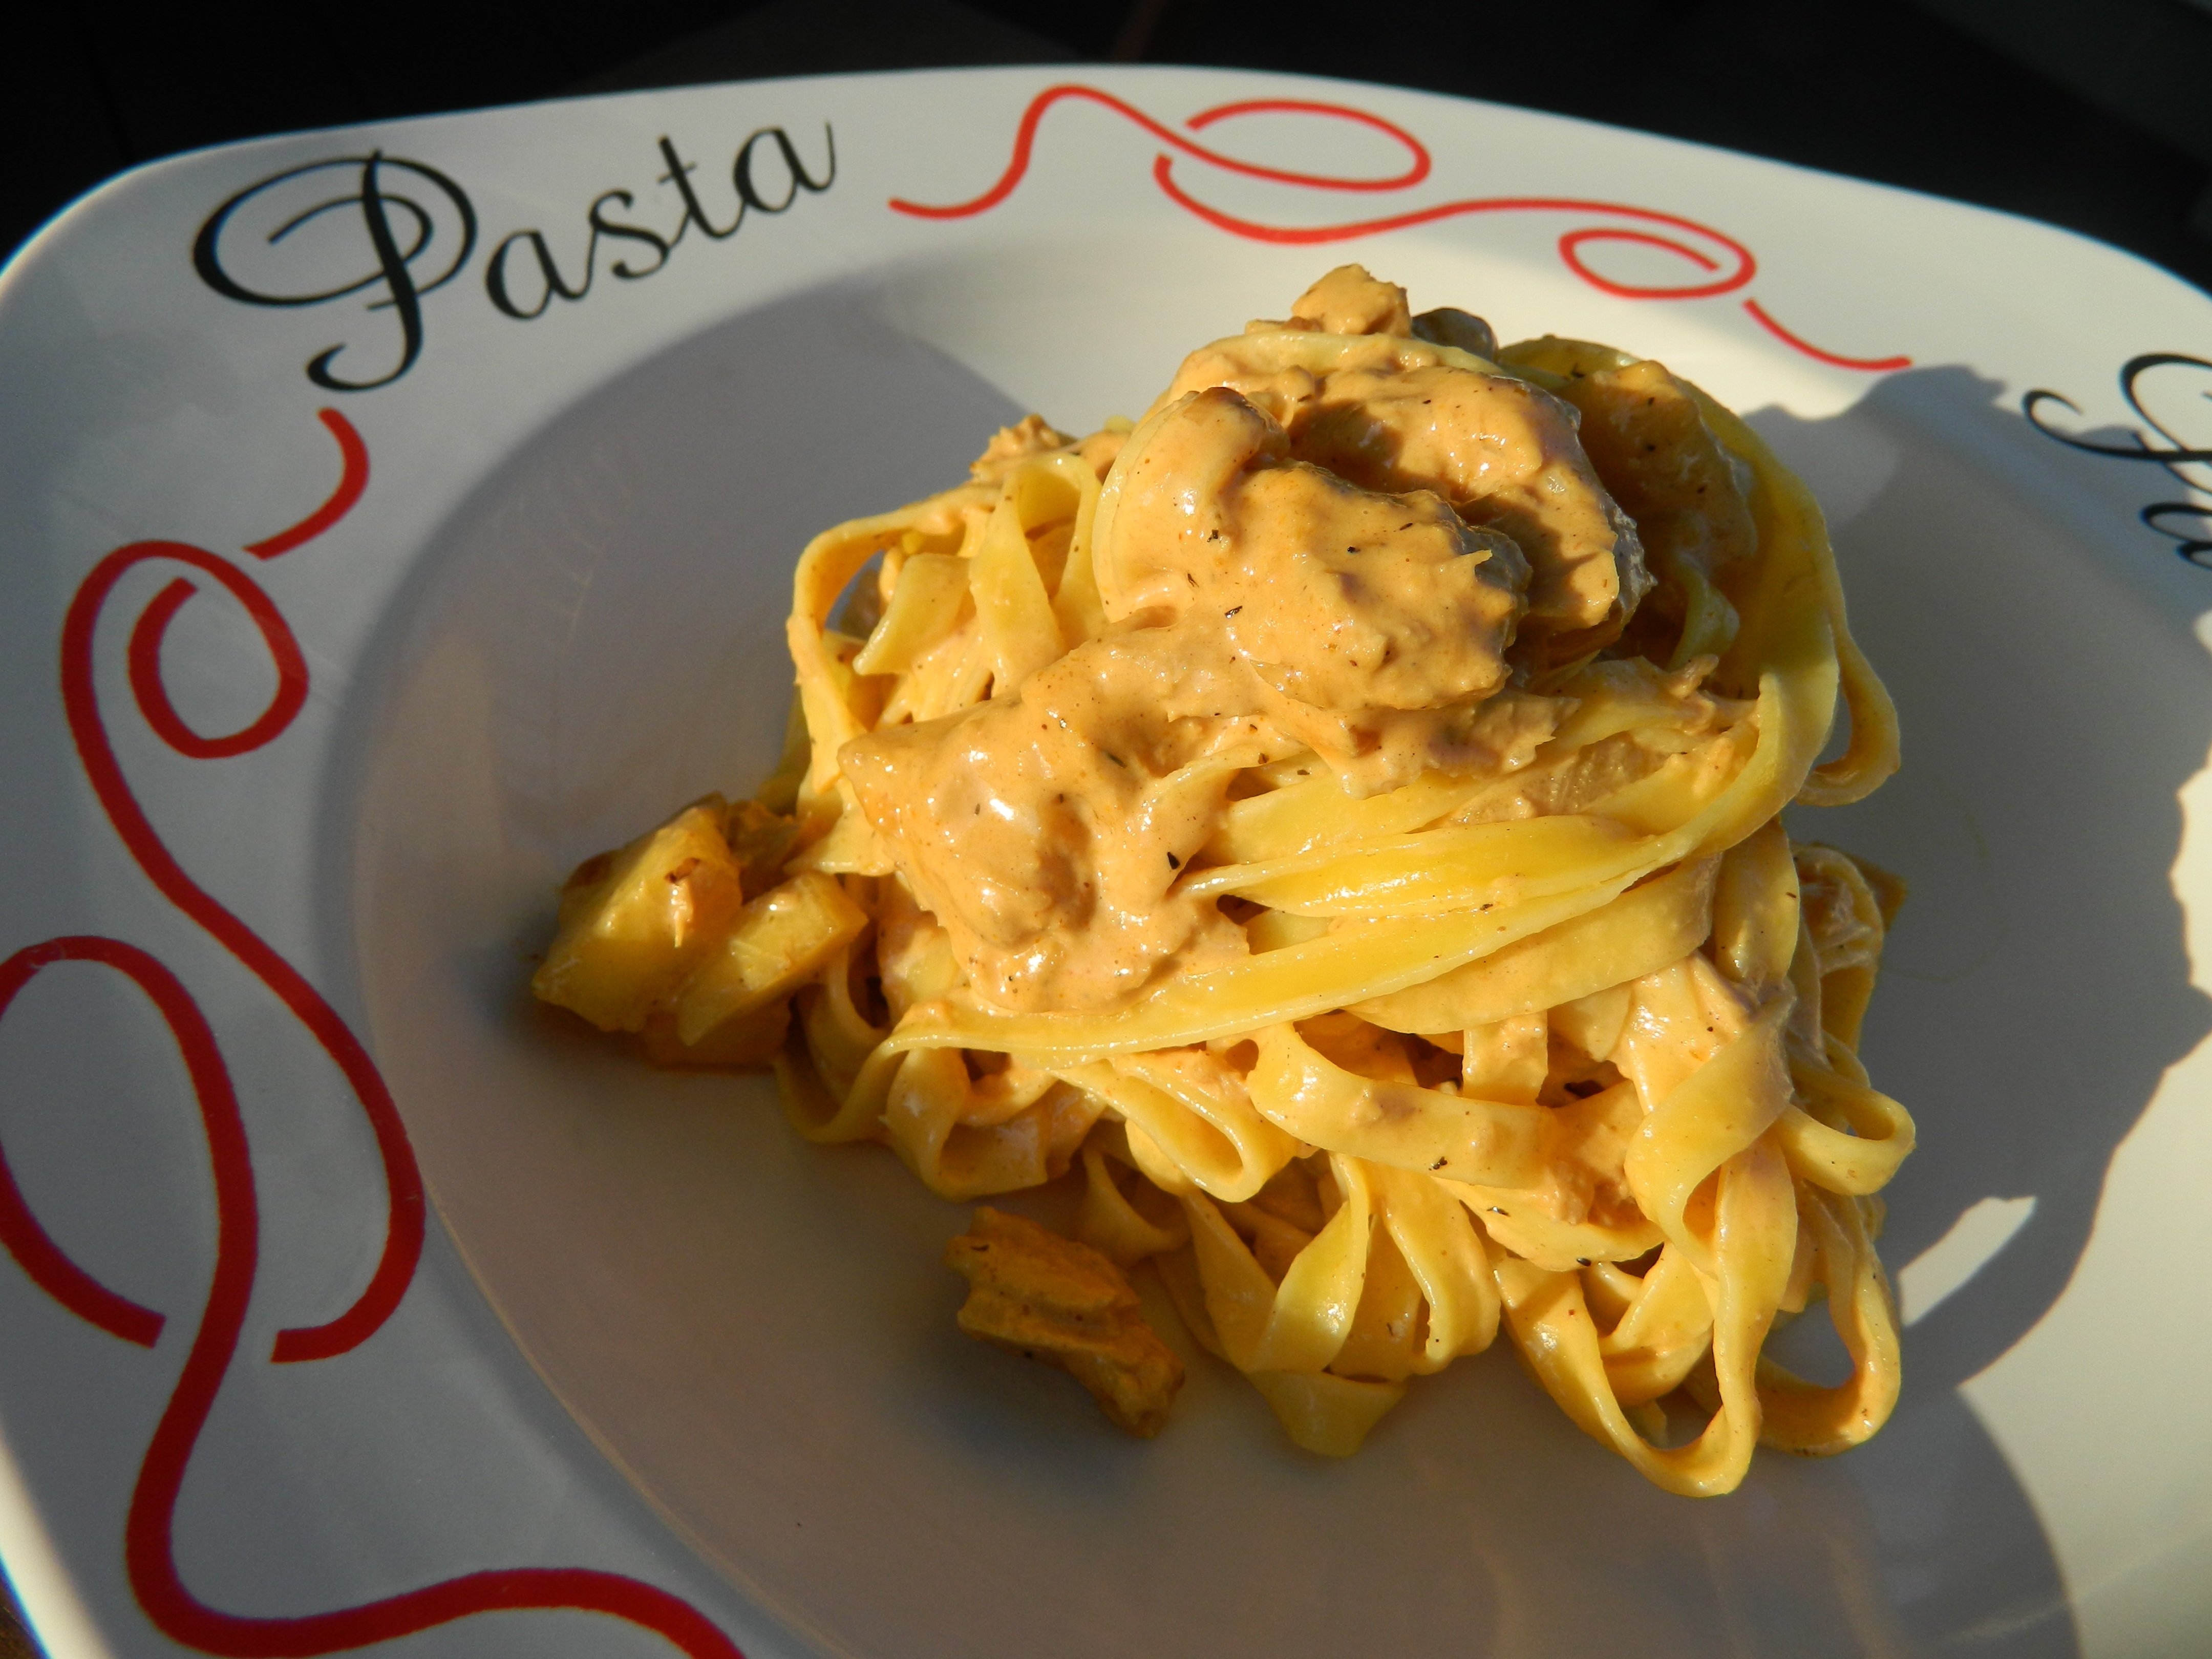
dish, food, produce, cuisine, pasta, dinner, spaghetti, vegetarian food, italian, curry, tuna, italian food, linguinni, carbonara, fettuccine, european food, bucatini, pappardelle, pici